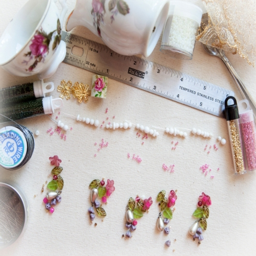
possible beads to use in the bracelet .